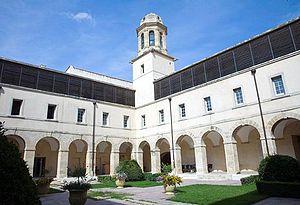
Faculté de droit de Montpellier (Bâtiment 1), Université Montpellier 1
En France, les facultés de droit ou écoles de droit ont reçu depuis 1984 l'appellation administrative d'unités de formation et de recherche en droit. Elles sont une composante des universités destinées à former des étudiants à l'étude du droit et des sciences politiques afin de les préparer aux professions juridiques ou judiciaires. L'expression « faculté de droit » continue à être utilisée couramment.
Francesco Petrarca, en français Pétrarque, est un érudit, poète et humaniste florentin. Avec Dante Alighieri et Boccace, il compte parmi les premiers grands auteurs de la littérature italienne, et en demeure l’un des plus éminents.
La Faculté de droit et science politique de Montpellier est une unité de formation et de recherche composante de l'Université de Montpellier, pour la formation, les enseignements et la recherche en lien avec le droit et la science politique.
Montpellier — prononcé [mɔ̃.pə.lje] ou [mɔ̃.pɛ.lje] — est une commune française, préfecture du département de l’Hérault. Capitale de l'ancienne région administrative Languedoc-Roussillon, elle est le centre d'une métropole et un pôle d'équilibre de la région Occitanie, où se déroulent les assemblées plénières. Montpellier se situe dans le Sud de la France, sur un grand axe de communication joignant l'Espagne à l'ouest, à l'Italie à l'est. Proche de la mer Méditerranée, cette ville a comme voisines Béziers à 69 km au sud-ouest et Nîmes à 52 km au nord-est.